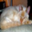
Label: cat